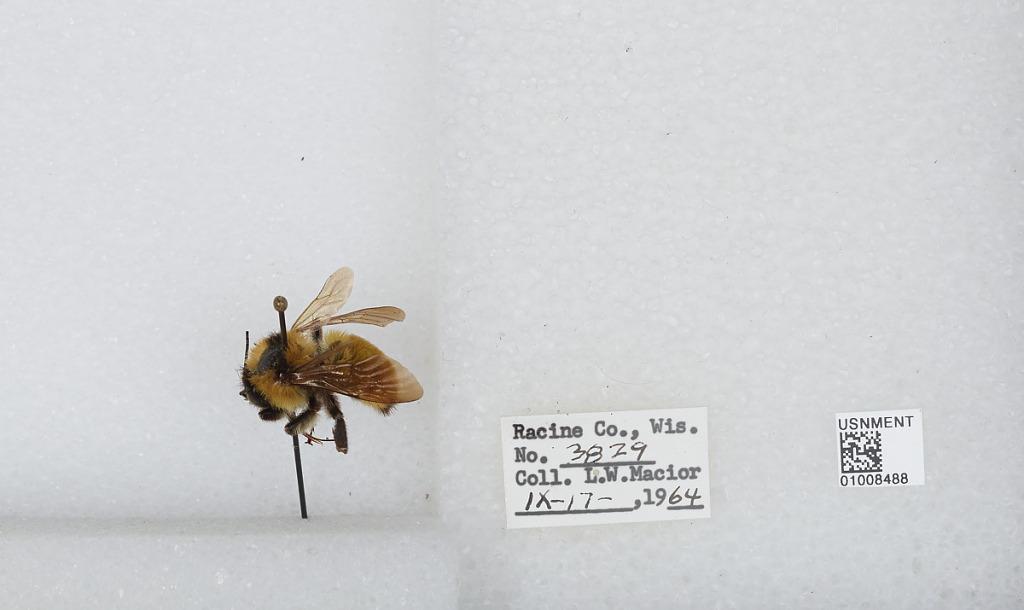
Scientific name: Bombus (Fervidobombus) fervidus fervidus (Fabricius)
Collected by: L. Macior
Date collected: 1964-9-17
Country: United States
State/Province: Wisconsin
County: Racine
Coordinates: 42.78, -87.76